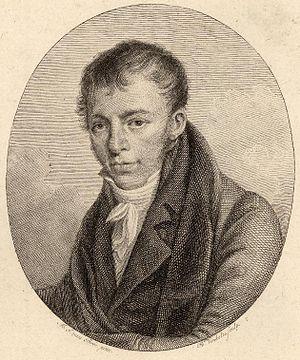
Caspar Georg Carl Reinwardt, né le 3 juin 1773 à Lüttringhausen, aujourd'hui un quartier de la ville de Remscheid, et mort le 6 mars 1854, est un botaniste néerlandais.